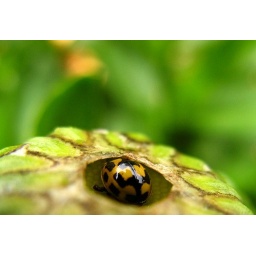
yellow ladybug with black bars in unopened daisy at the john jeffries house garden